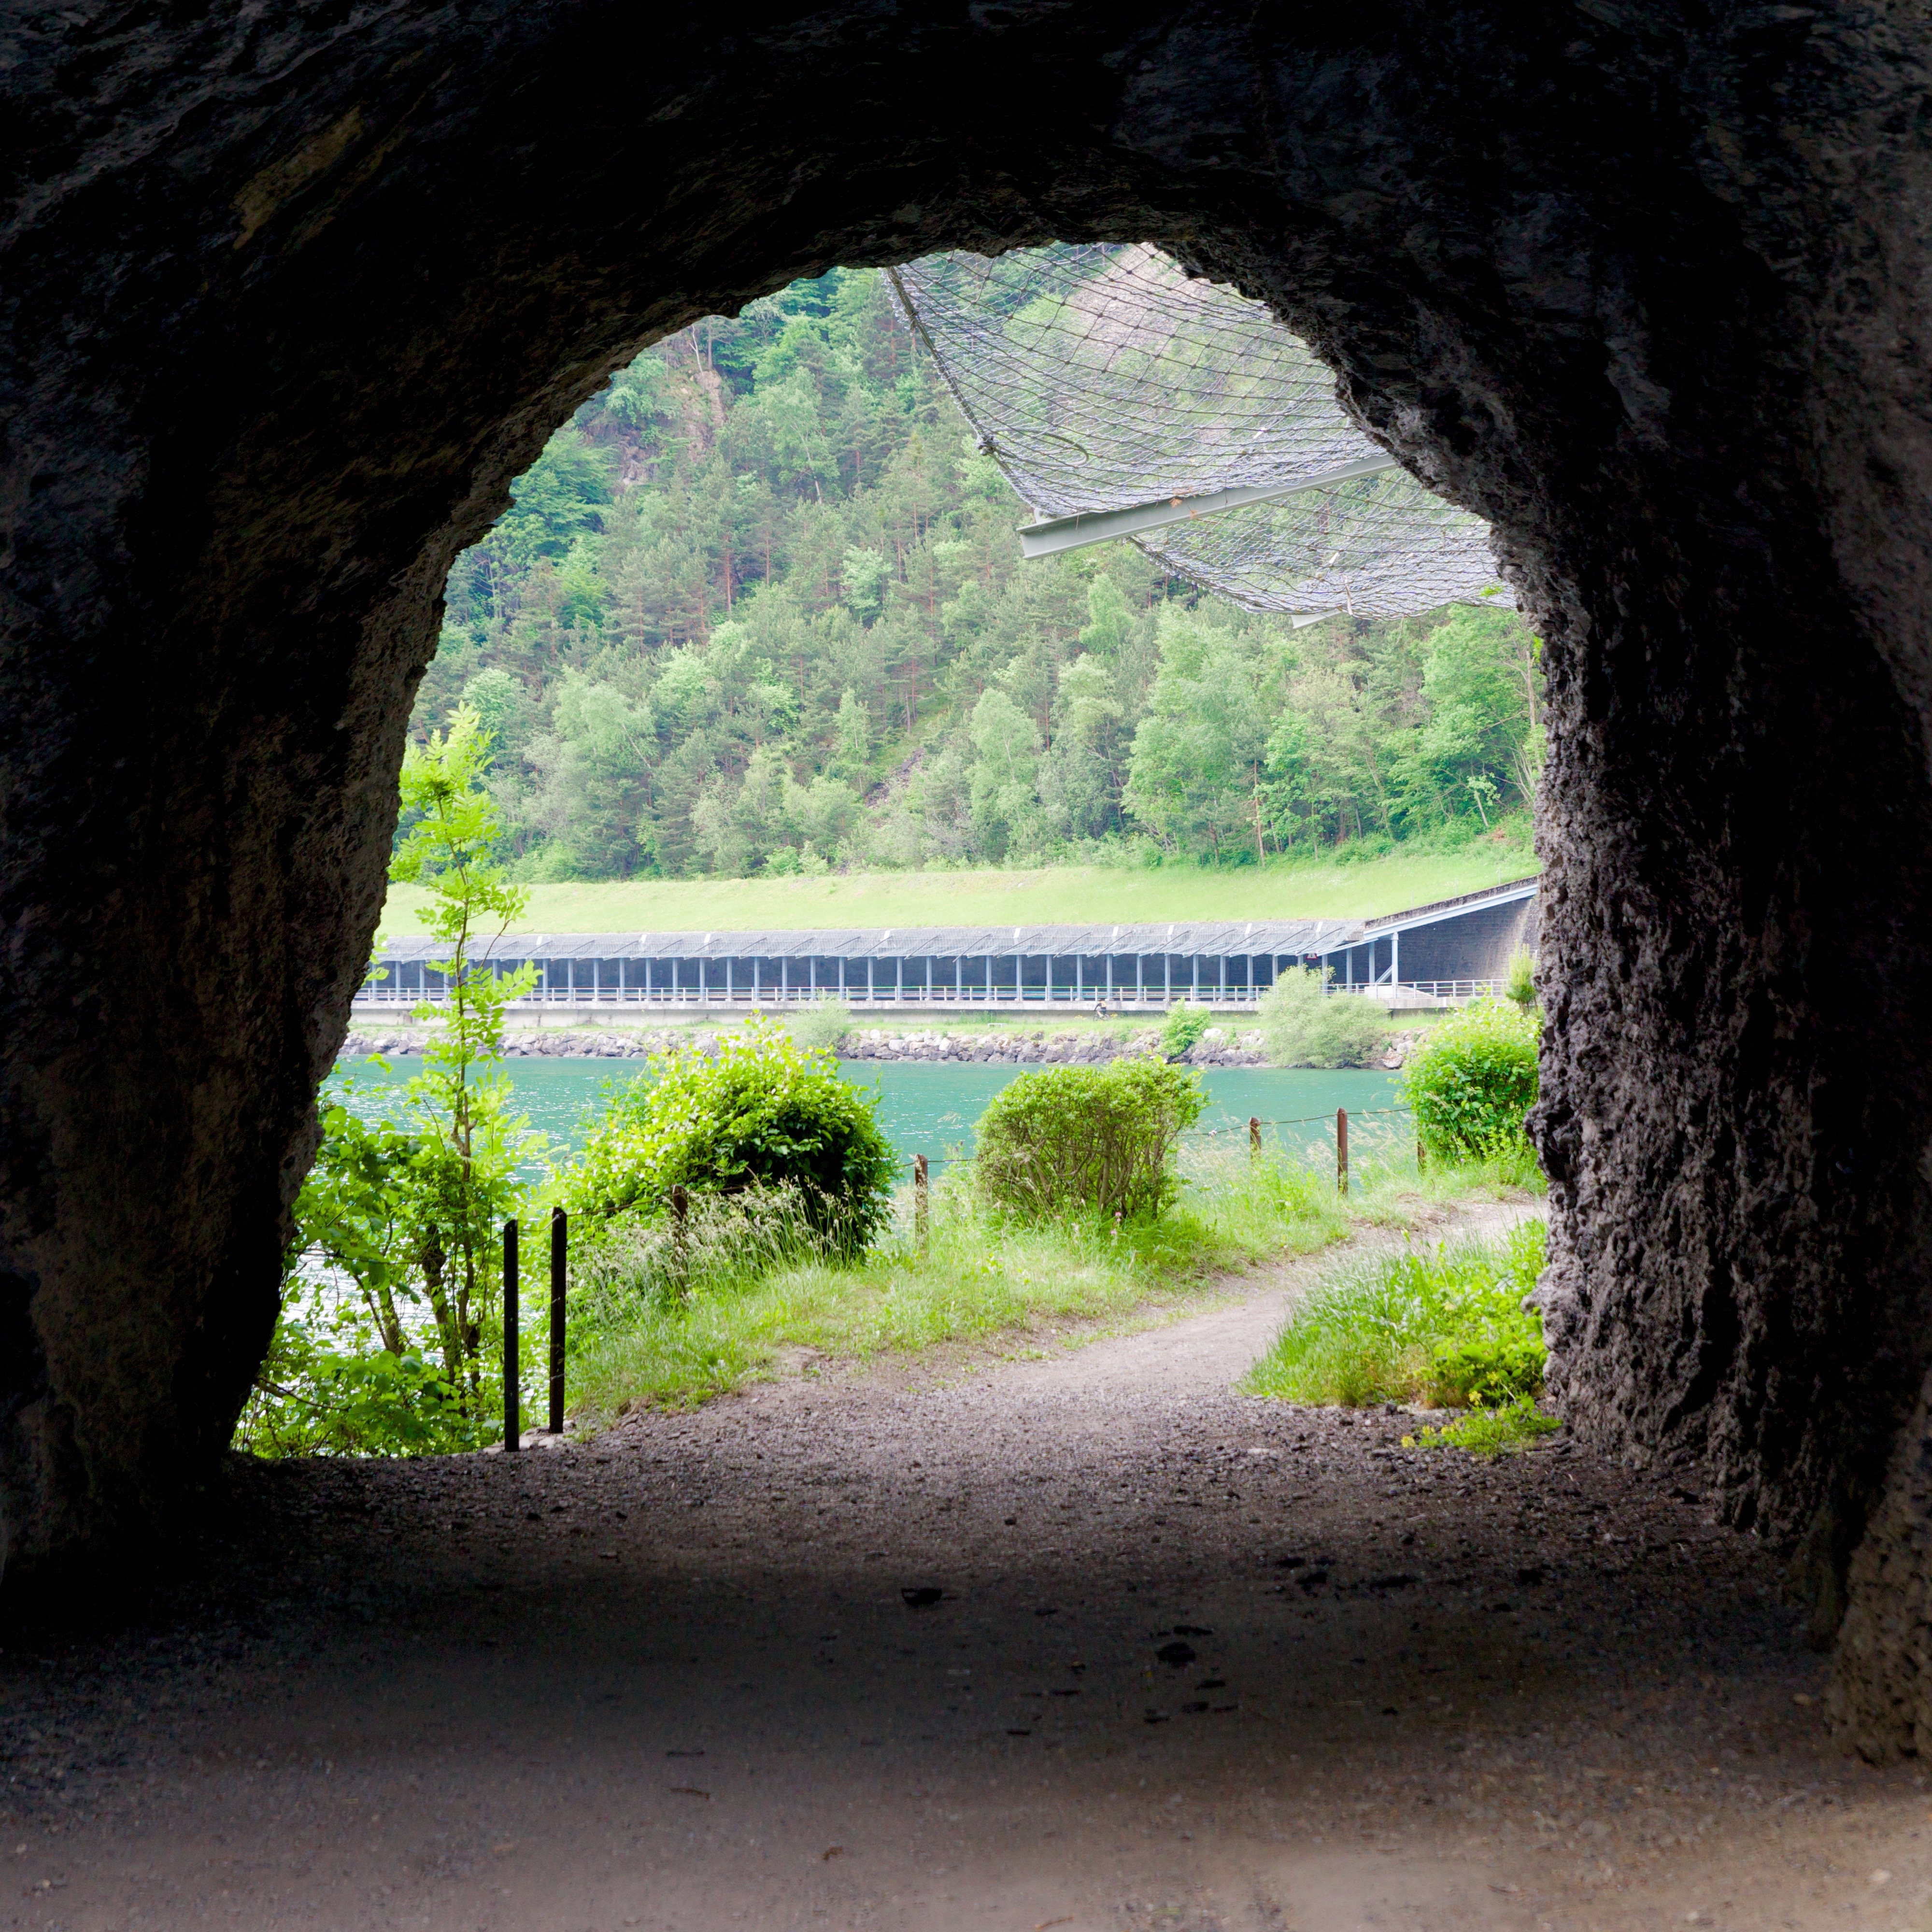
rock, bridge, tunnel, arch, green, goal, away